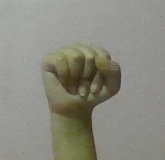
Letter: saad